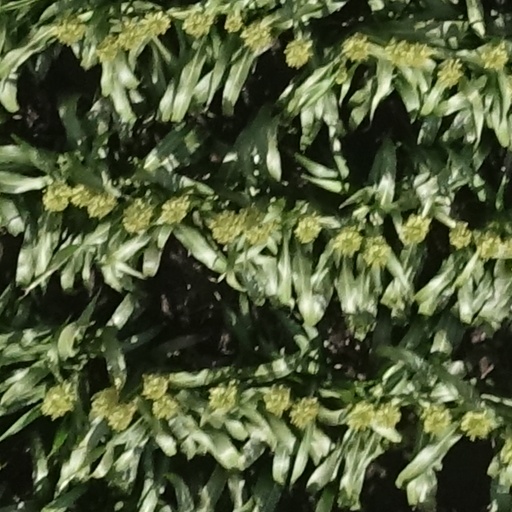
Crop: sorghum